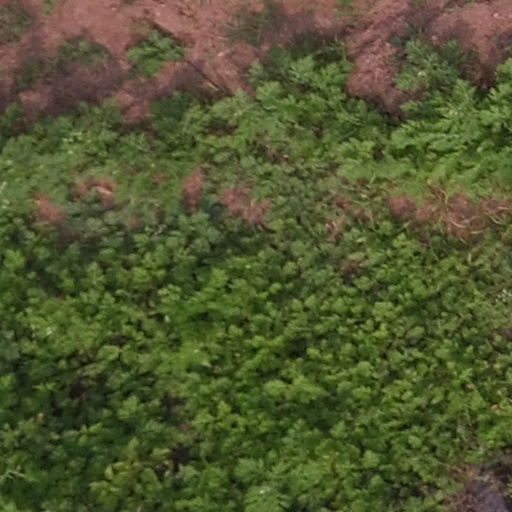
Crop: maize; corn